Secret (Madonna song)

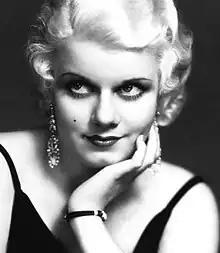
Madonna's appearance on the cover art of the single was compared to that of Jean Harlow.

Following the release Madonna's first book publication, "Sex", the erotic thriller, "Body of Evidence", her fifth studio album, "Erotica", as well as a disastrous interview on David Letterman's show in the early 1990s, the media and public's backlash against Madonna's overtly sexual image was at a peak. Madonna wanted to tone down her explicit image. Her first attempt was to release the tender ballad "I'll Remember" from the soundtrack of the film "With Honors". Musically she wanted to move in a new musical direction and started exploring new-jack R&B styles with a generally mainstream, radio-friendly sound. She incorporated it in her sixth studio album, "Bedtime Stories", released in October 1994. At first, it started as a collaboration with Shep Pettibone and was to be stylistically similar to "Erotica", but due to Madonna's wish to soften her public image at the time, she decided to move towards an R&B sound collaborating with well-known R&B producers and took a more appropriate image for the general public.